J. M. Barnardo & Son

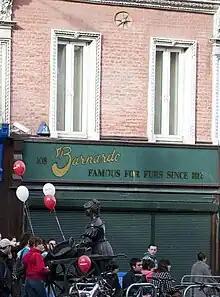
Shop Barnardo with shutters closed (2009, statue of fishmonger Molly Malone pictured is no longer in place)

The owners of the furrier's shop J. M. Barnardo & Son in Dublin, Ireland, founded in 1812, already claimed the title of "oldest family of furriers in the world" in 1994.